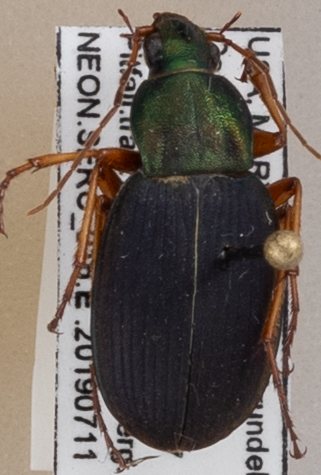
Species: Chlaenius aestivus
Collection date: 2019-07-11
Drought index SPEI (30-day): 0.966
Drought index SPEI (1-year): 2.09
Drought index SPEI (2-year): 1.85